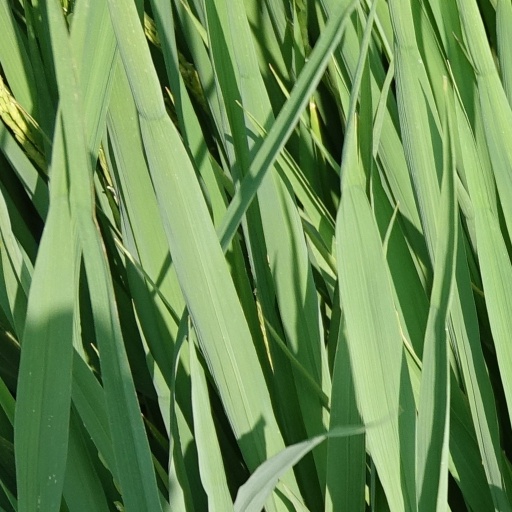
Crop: rice